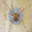
Label: spider